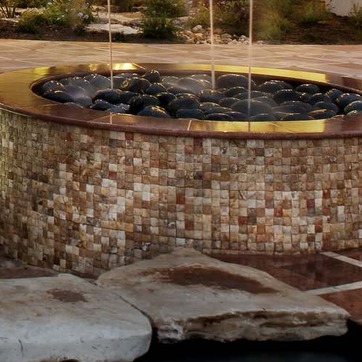
Material: stone